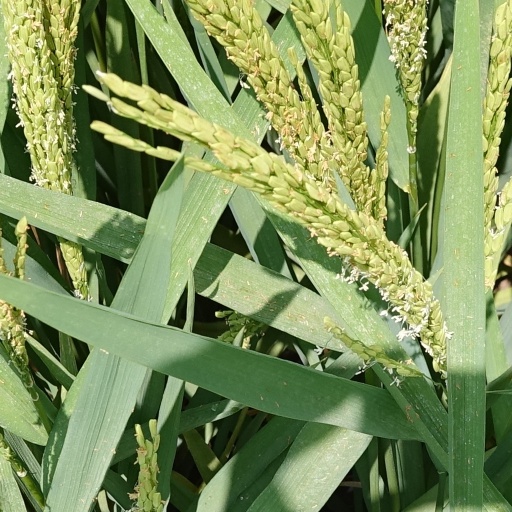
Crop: rice